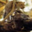
Label: leopard